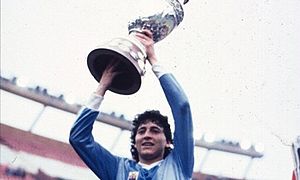
José Perdomo
José Batlle Perdomo Teixeira er en uruguayansk tidligere fodboldspiller.